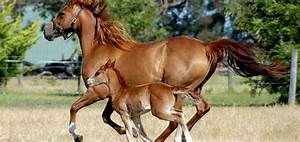
Label: cavallo